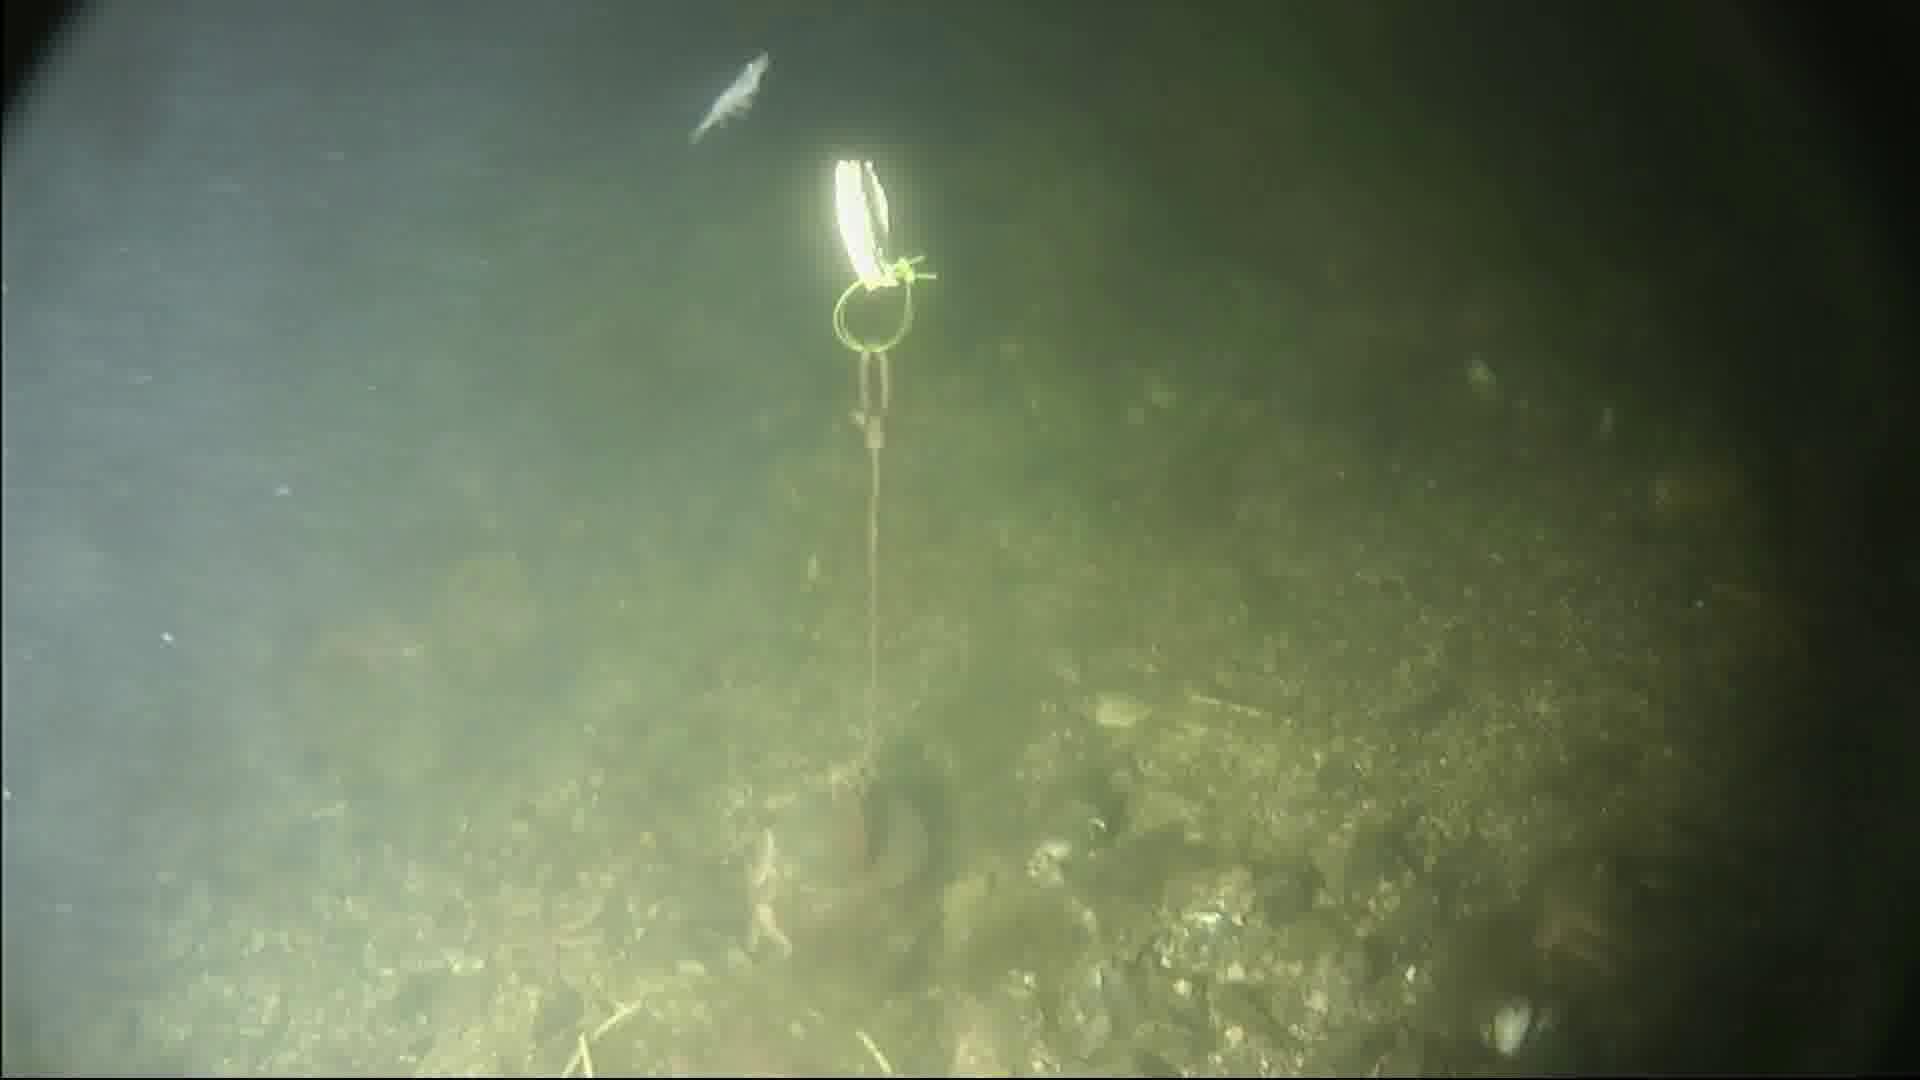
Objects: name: shrimp
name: starfish